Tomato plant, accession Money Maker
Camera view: bottom (45 deg); turntable rotation: 60 degrees
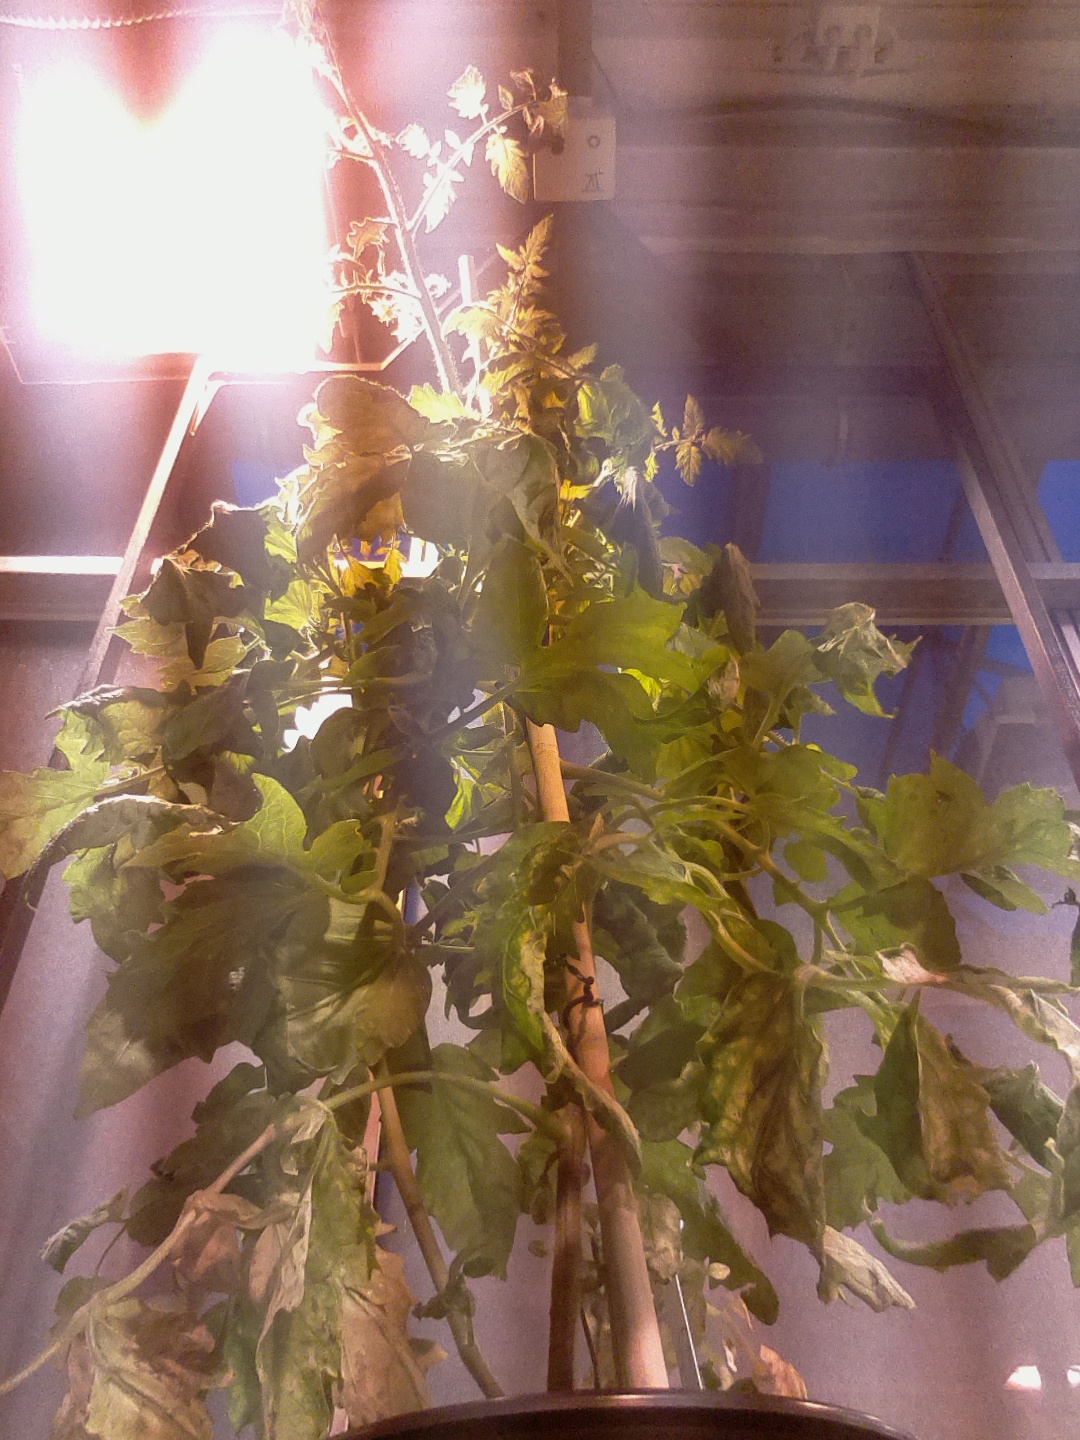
BBCH growth stage 71: 10%-20% of final fruit size